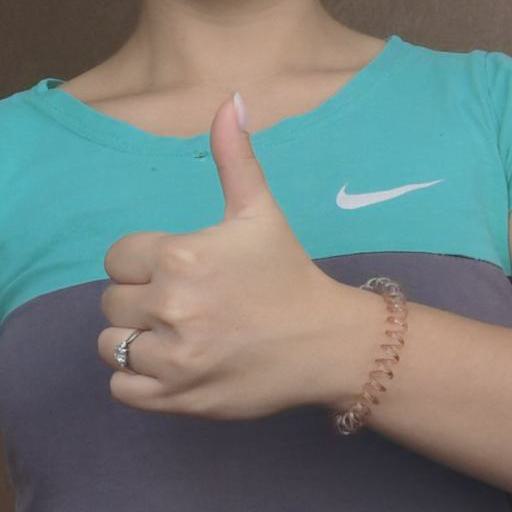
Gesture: like